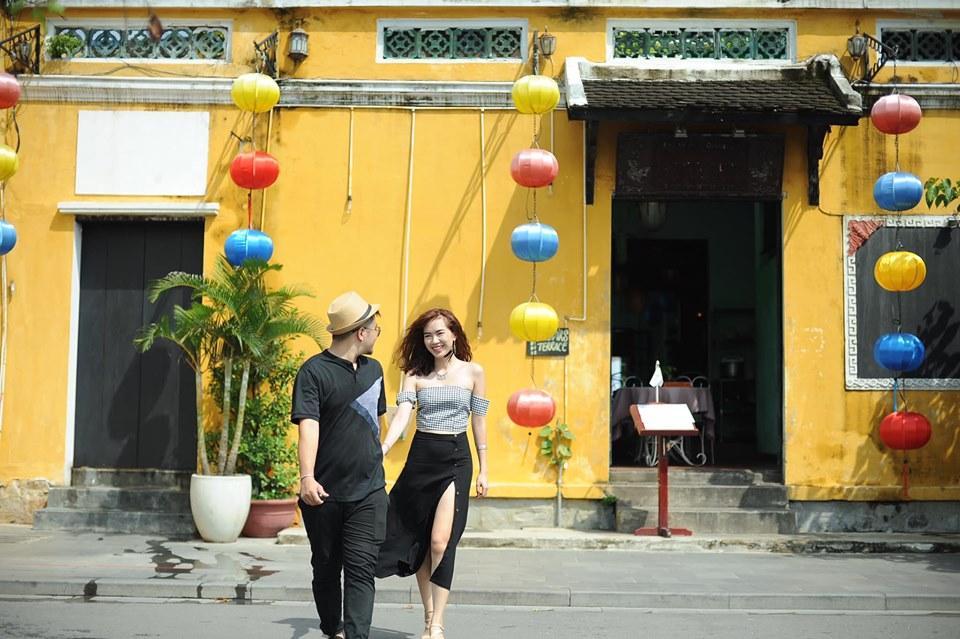
có một chàng trai và một cô gái đang nắm tay nhau đi trên đường